N2 road (Ireland)

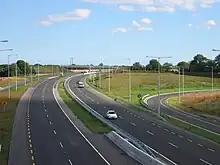
N2 looking south from overbridge at Junction 2.

The route continues through Balrath towards Slane, where a dangerous bridge brings the road through the town by the historic Hill of Slane, now home to the occasional rock festival. The N2 continues through Collon in County Louth. Just after Ardee, the N2 meets the N33, coming from the nearby M1 motorway, which most traffic coming from Dublin uses for N2 destinations north of Ardee. At Ardee, the N2 also meets the N52, a cross-country route from Nenagh, County Tipperary to Dundalk. In County Monaghan, the N2 bypasses Carrickmacross to the east, along a bypass opened on 31 January 2005. This 9 km wide single carriageway has been named "The Kavanagh Way", after Monaghan writer and poet Patrick Kavanagh. The route by-passes Castleblayney and Clontibret on the way to Monaghan. North of Monaghan town, the N12 diverges east to the border. The N2 continues north through Emyvale to reach the border at "Moy Bridge" directly south of Aughnacloy, County Tyrone. From here, the road becomes the A5 road to Omagh, Letterkenny and Derry.